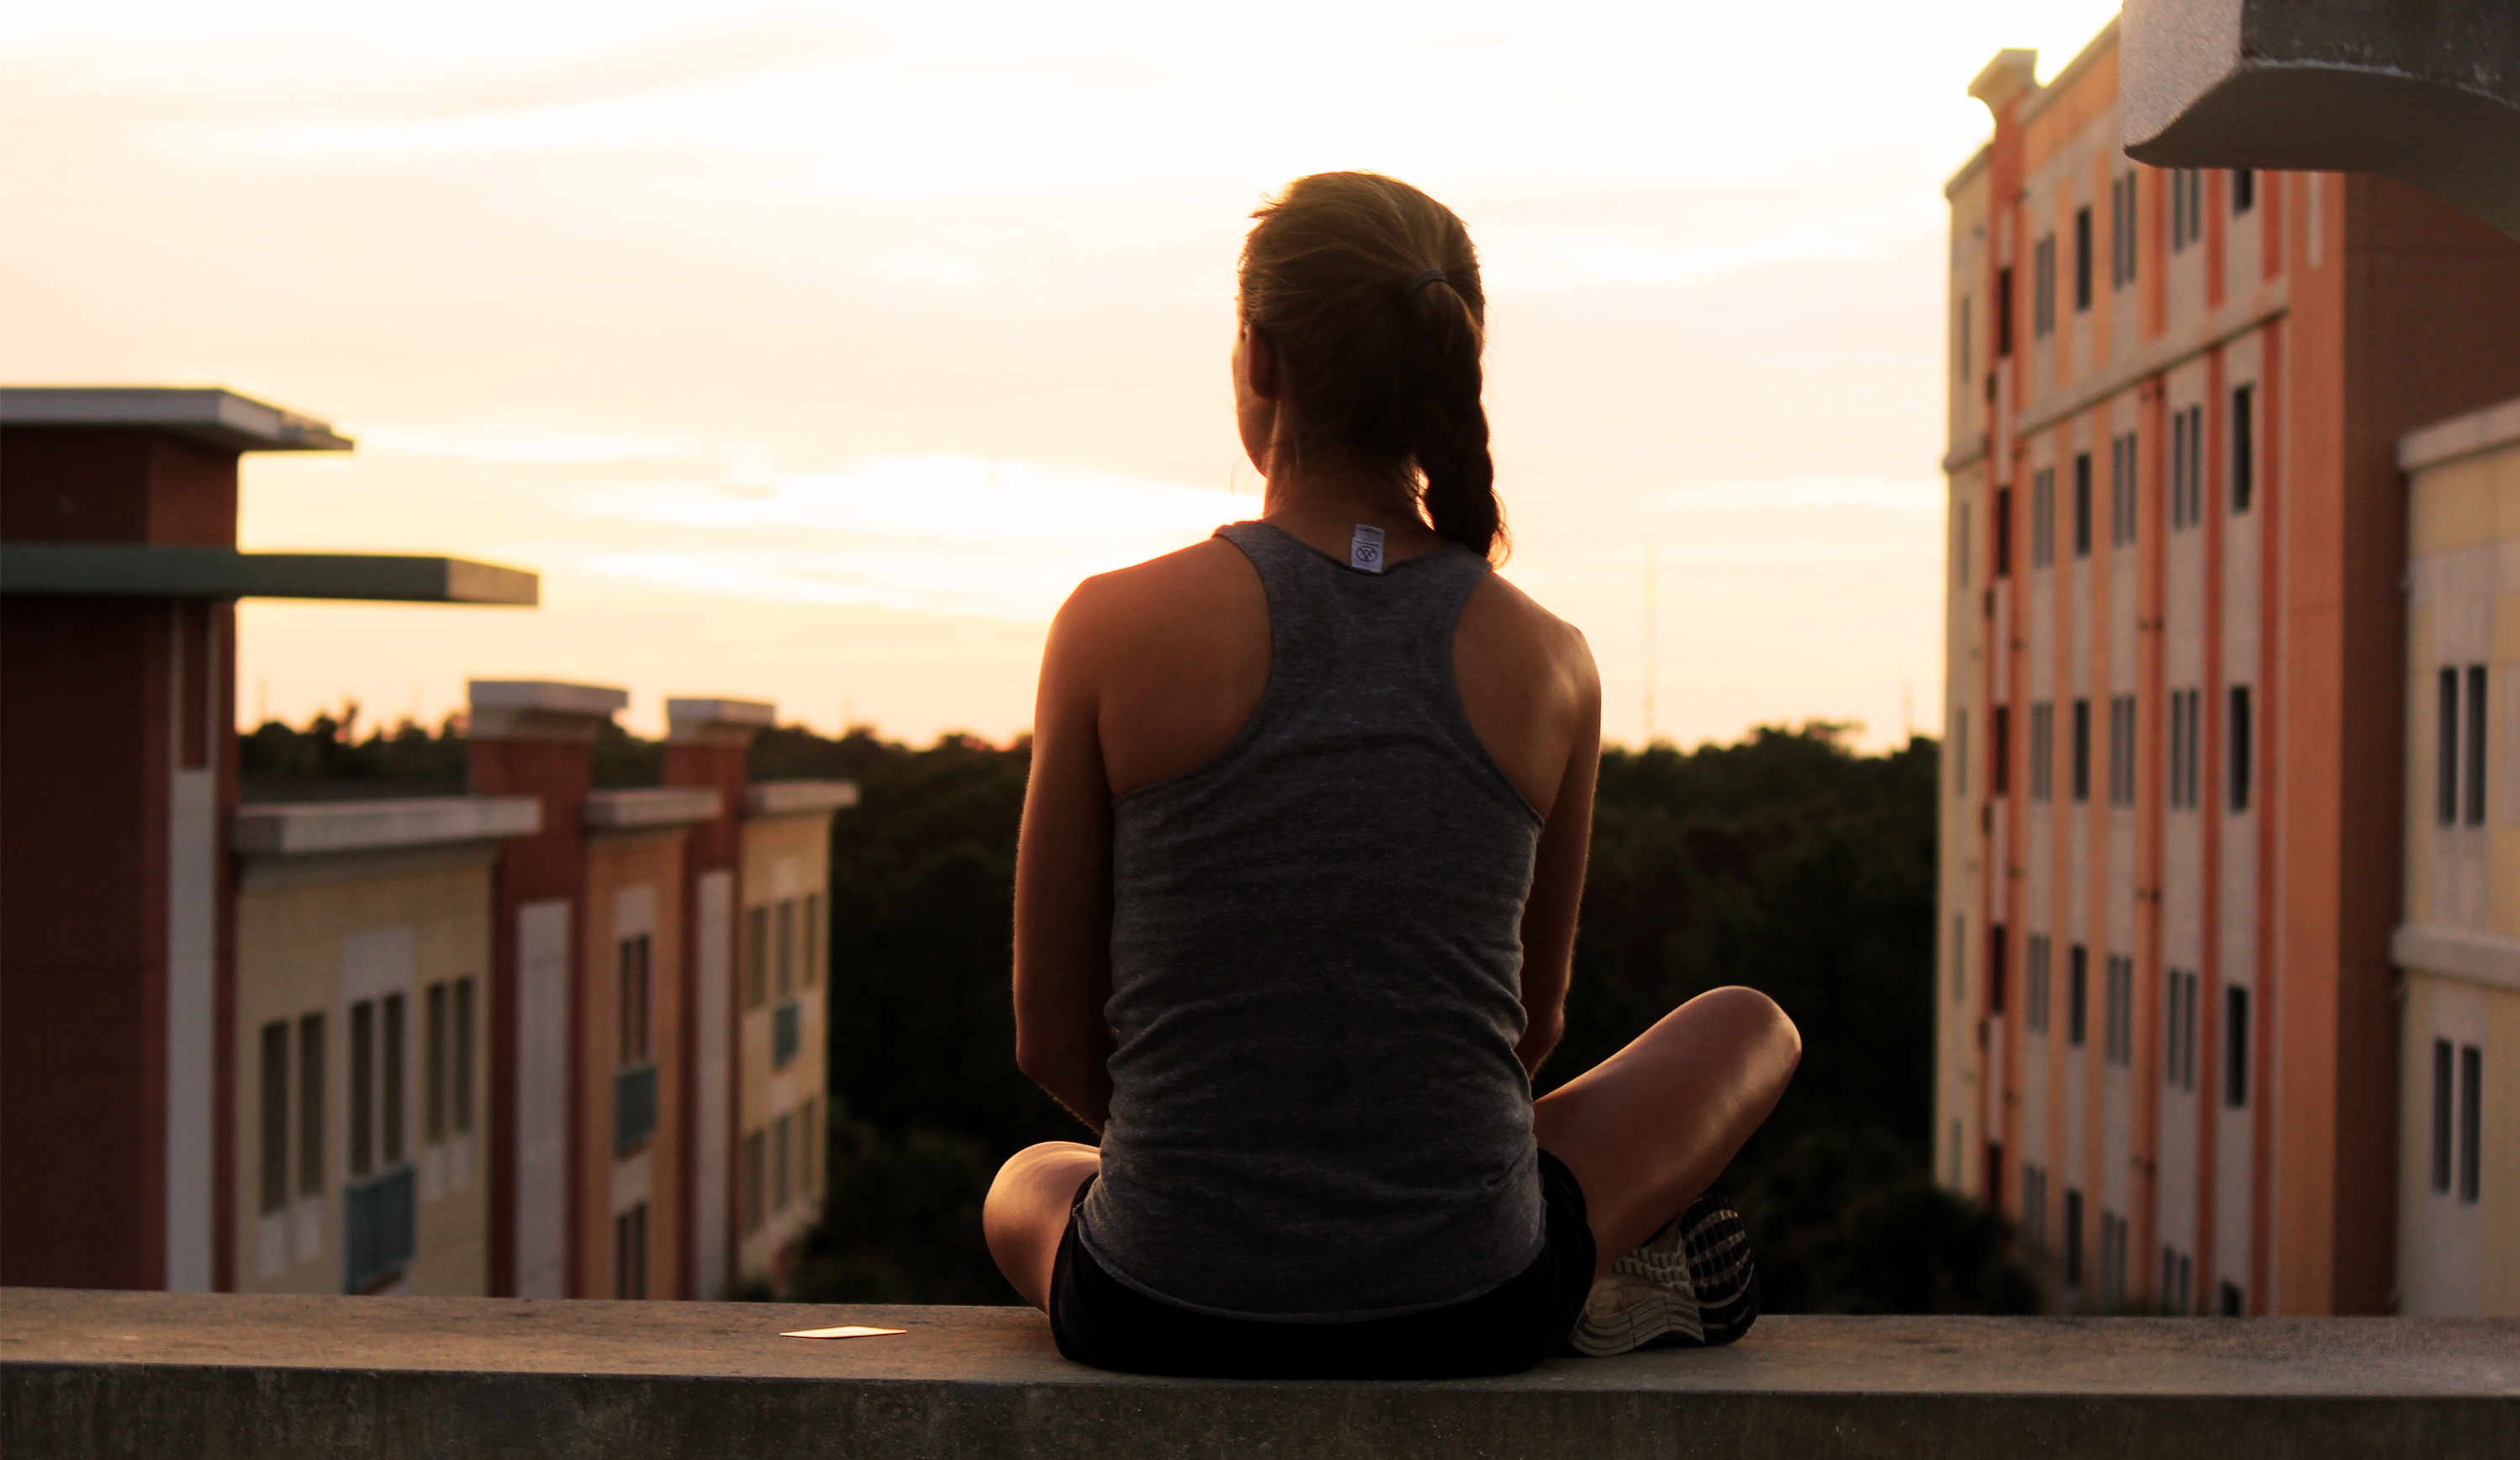
person, girl, woman, morning, sitting, interaction, human positions, human action, physical fitness